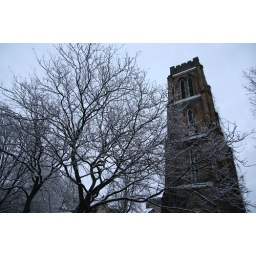
Snowy tree in front of church tower